Île Milliau

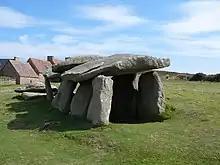
The gallery grave

It is thought that St Miliau, in the 6th century, stayed here; he evangelized the local area, and founded the parish of Ploumilliau.